Guntersville Municipal Airport

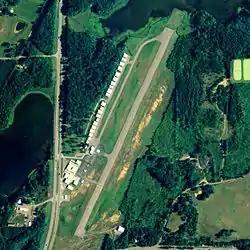
NAIP aerial image, 2006

Guntersville Municipal Airport , also known as Joe Starnes Field, is a city-owned public-use airport located three nautical miles (6 km) northeast of the central business district of Guntersville, a city in Marshall County, Alabama, United States. According to the FAA's National Plan of Integrated Airport Systems for 2009–2013, it is categorized as a "general aviation" facility.